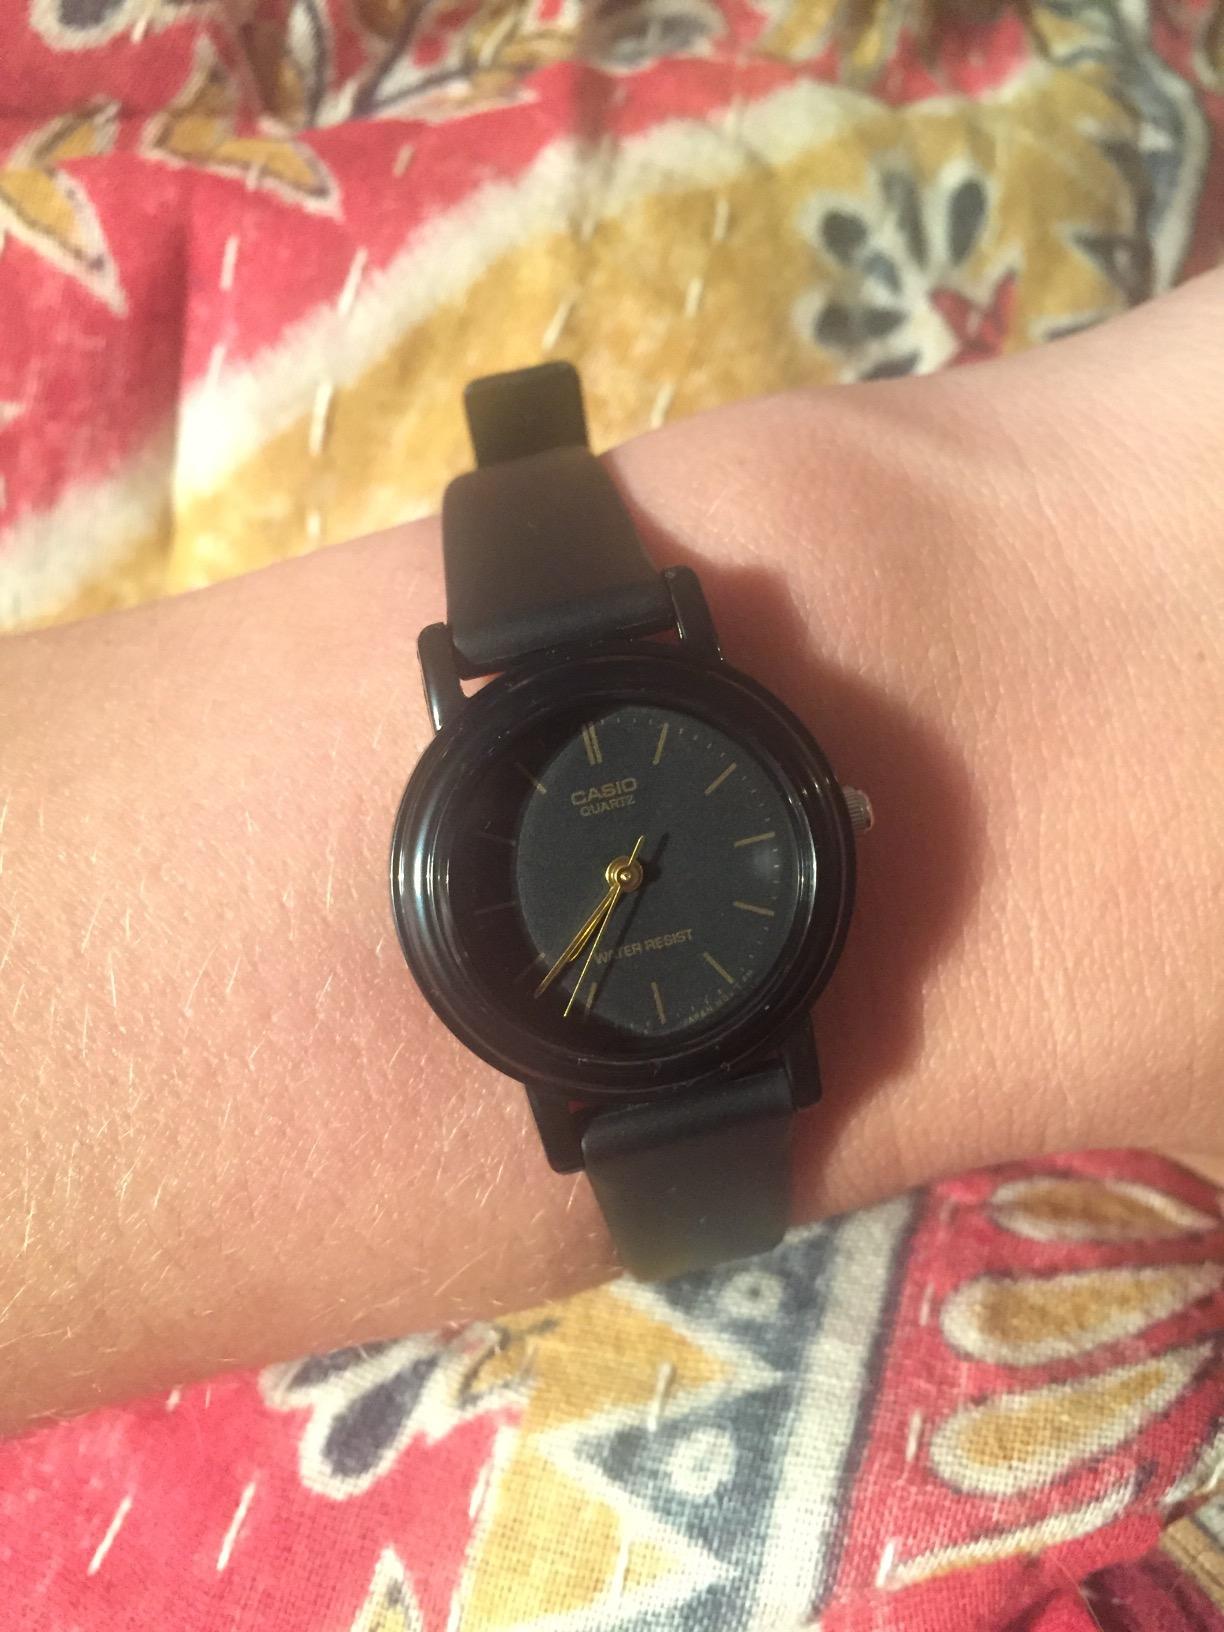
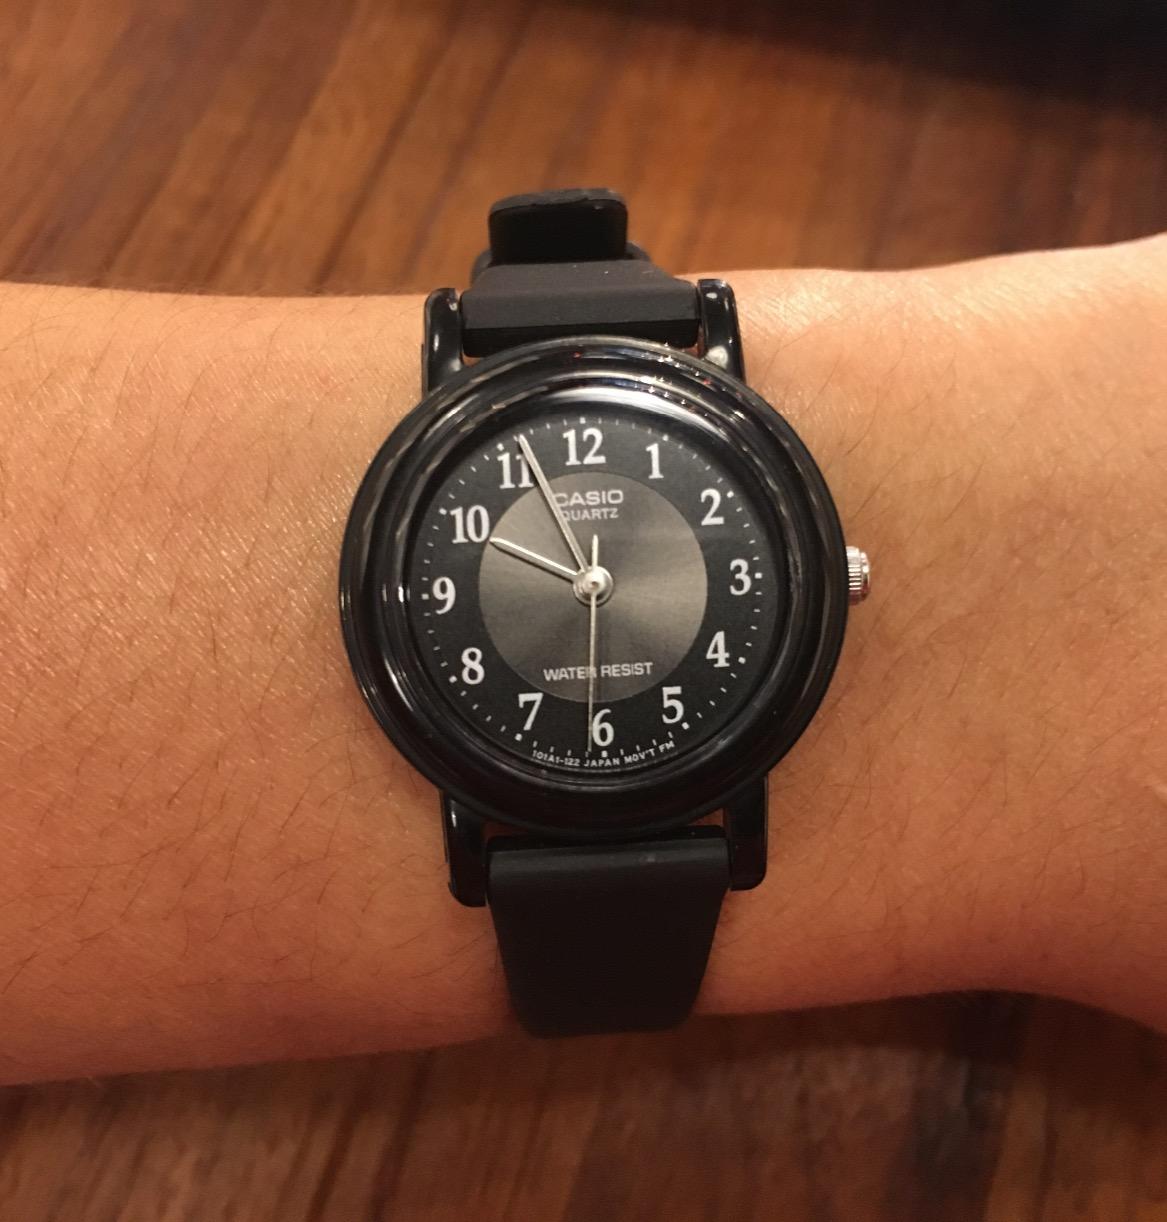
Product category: accessories_watch
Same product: no